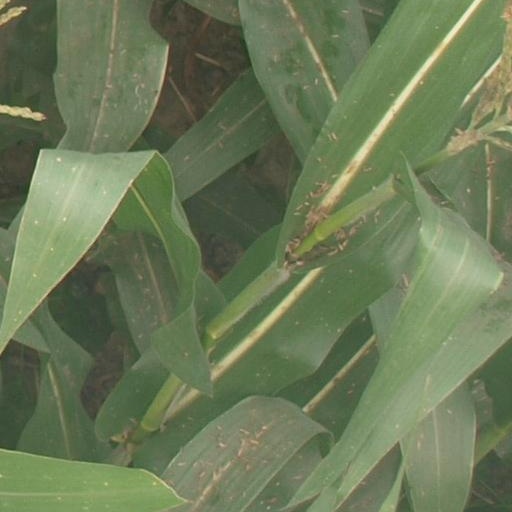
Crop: maize; corn